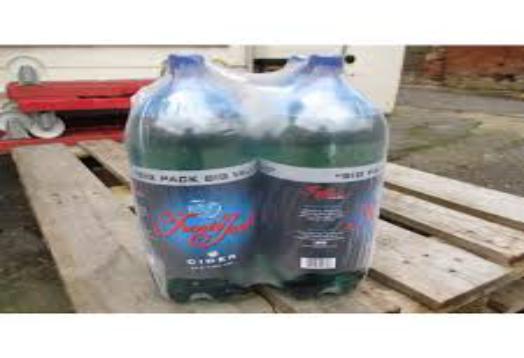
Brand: Frosty Jack Cider
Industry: Food